Ruigoord

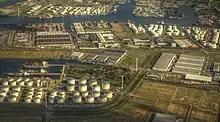
Ruigoord as an enclave in the harbour.

On 1 January 1997, Amsterdam annexed Ruigoord. The squatters decided to continue their fight against the harbour, and started the Groenoord plan to turn the village into an ecological zone. On 7 October 1997, 200 policemen of the , the Dutch riot squad, were sent into Ruigoord to remove the squatters. The entire area, except for the village, was flattened and prepared for construction by the Port of Amsterdam. The legal battle advanced all the way to Court of Justice of the European Union.